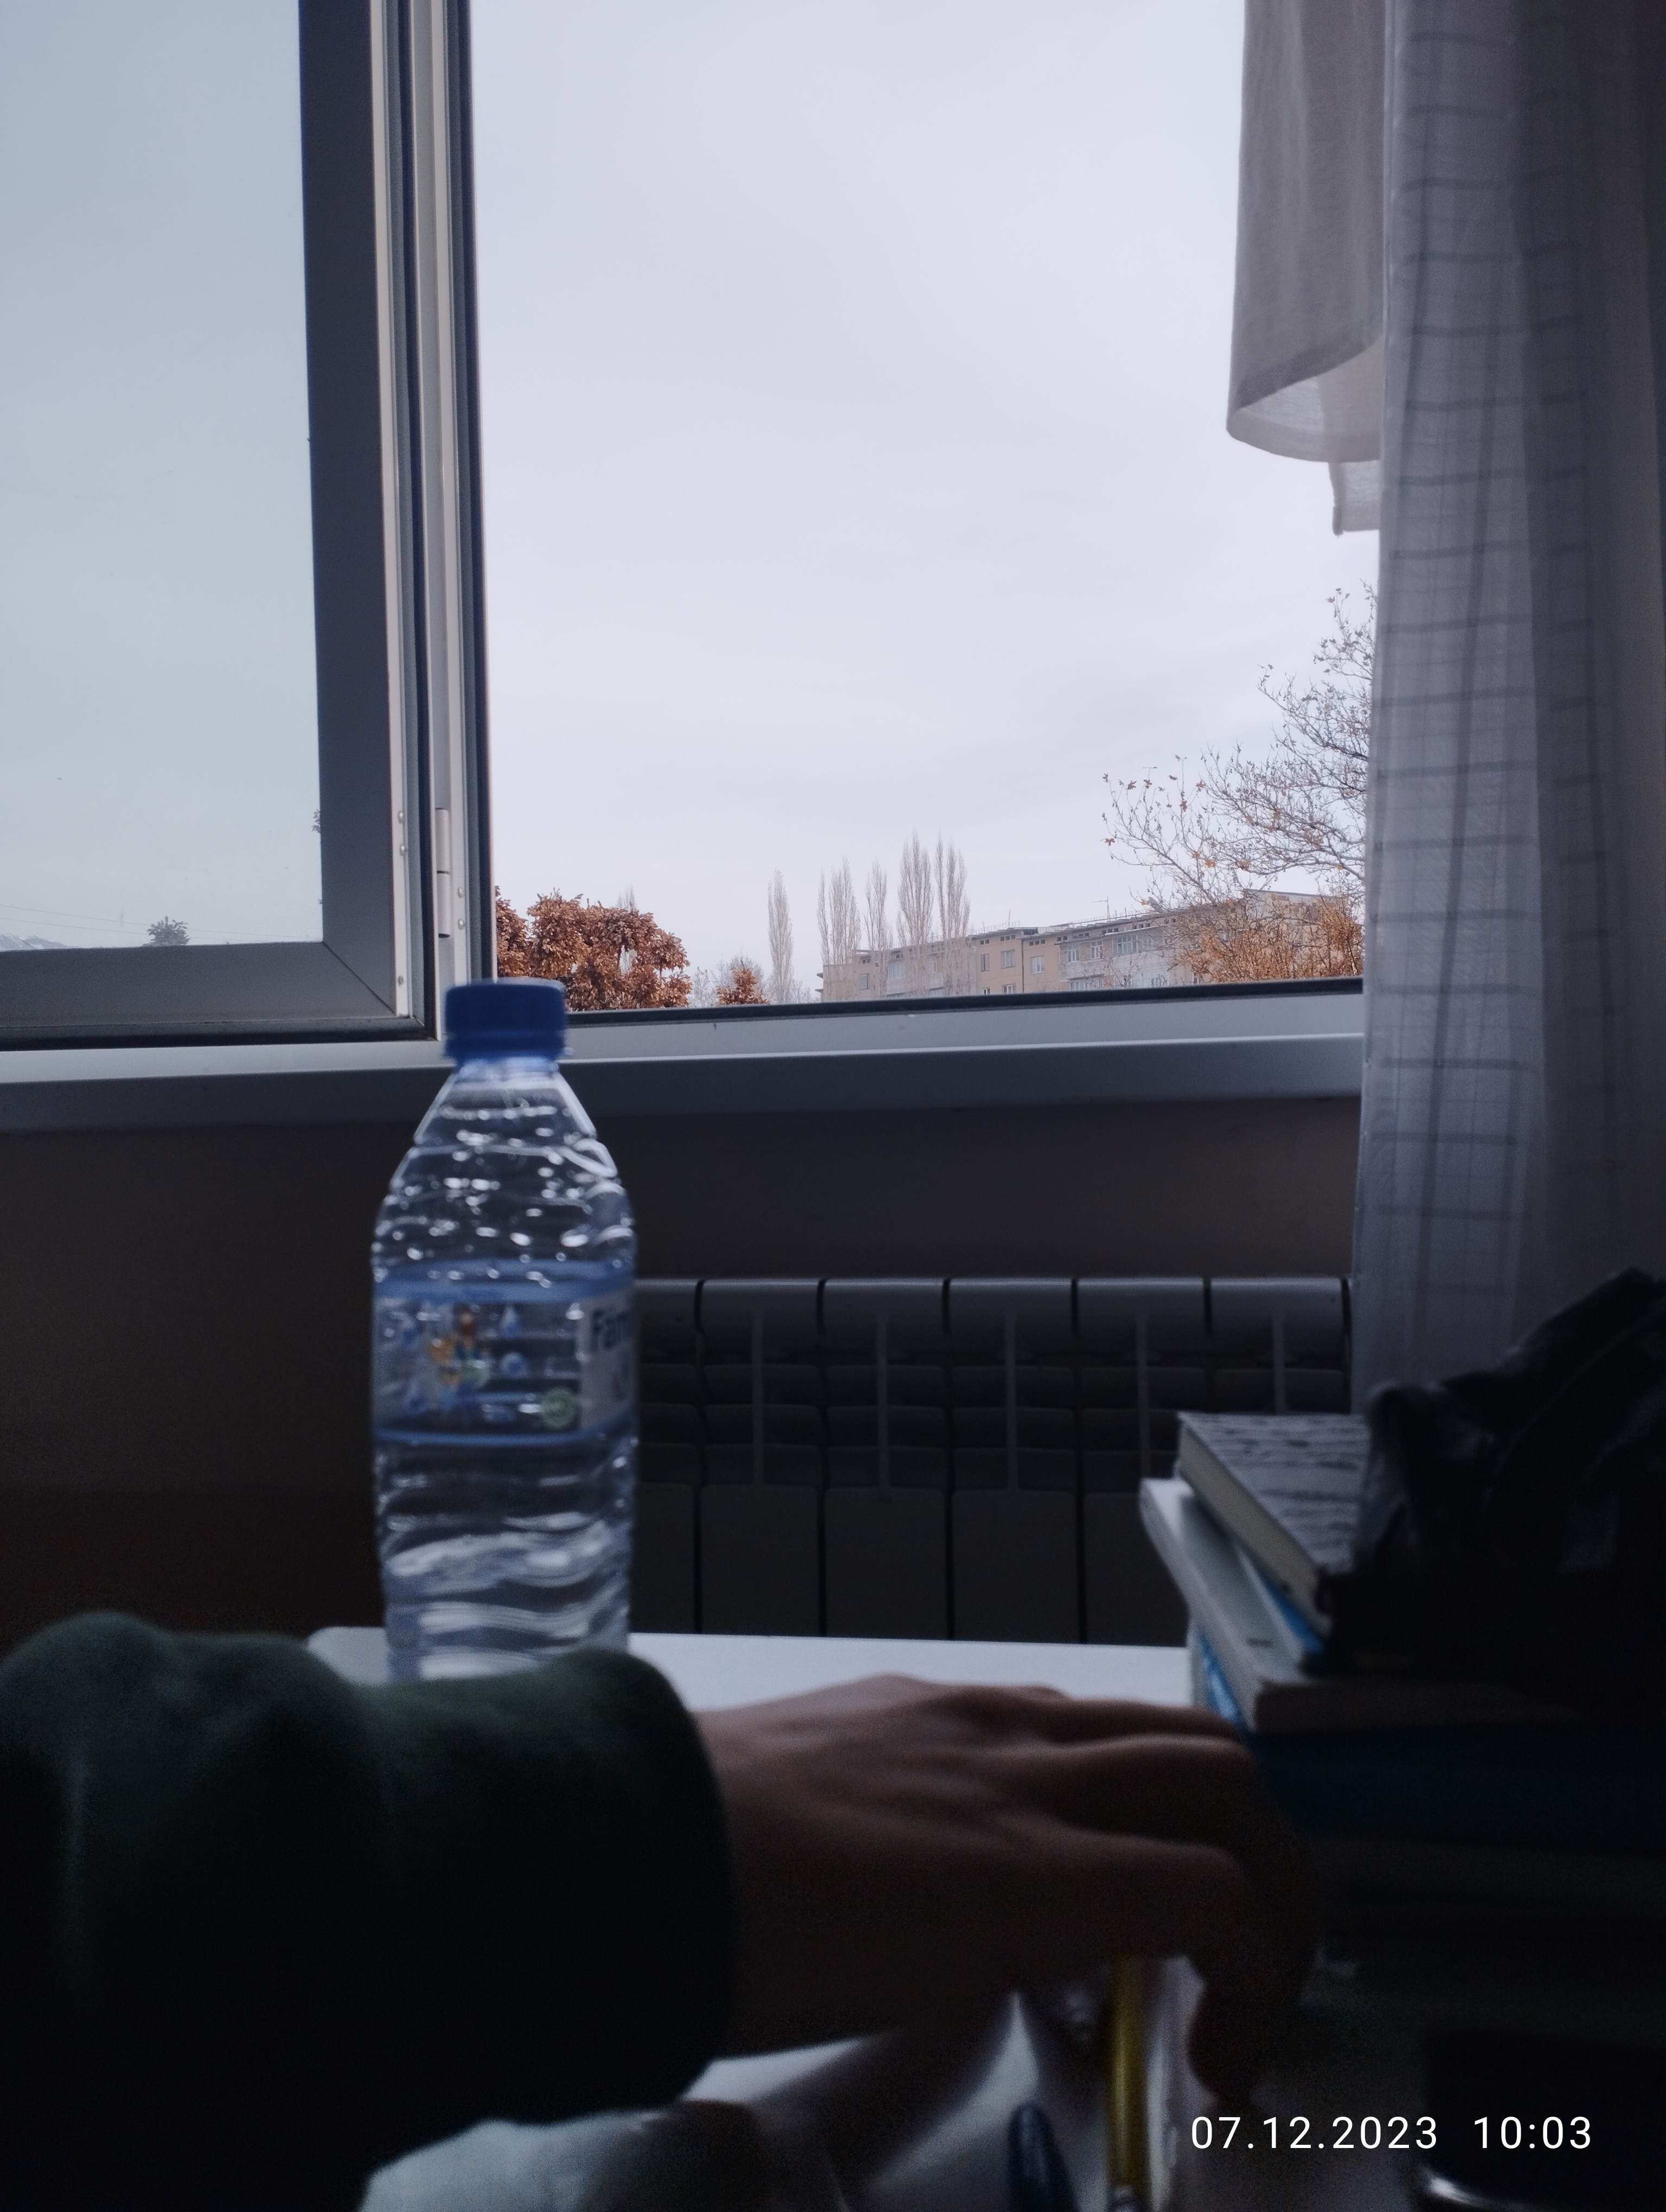
picture, nature, bottle of water, school, view from window, ordinance, cloudy sky, autumn, cool breeze, sky, water, window, bottle, drinkware, bottled water, mineral water, drinking water, water bottle, plastic bottle, tableware, Tints and shades, building, glass, tree, electric blue, drink, winter, wood, glass bottle, shade, Transparent material, daylighting, human leg, room, sitting, window treatment, darkness, soft drink, curtain, window covering, roof, shadow, reflection